Ghiya Mtairek

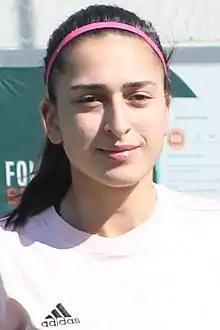
Mtairek with Super Girls in 2021

Ghiya Mohamad Mtairek (born 9 January 2000) is a Lebanese long-distance runner and former footballer.